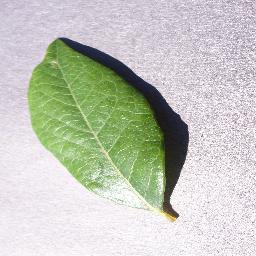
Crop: blueberry
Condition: healthy